Yinqueshan Han Slips

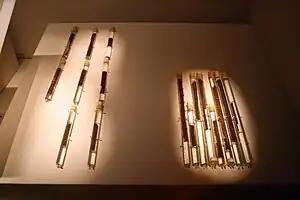
Fragments of "The Art of War" that are part of the Yinqueshan Han Slips.

The Yinqueshan Han Slips are ancient Chinese writing tablets from the Western Han dynasty, made of bamboo strips and discovered in 1972. The tablets contain many writings that were not previously known or shed new light on the ancient versions of classic texts.